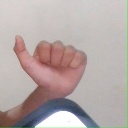
अक्षर: त